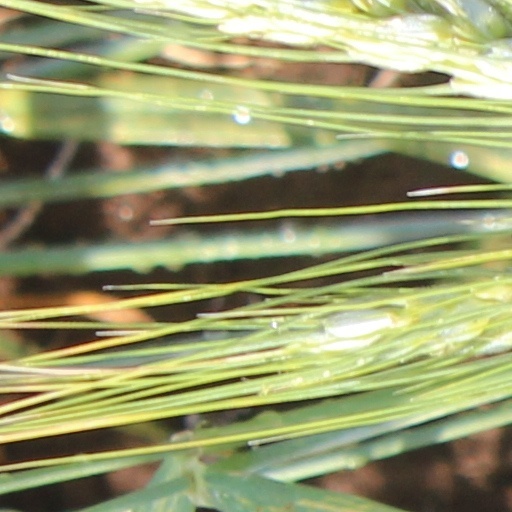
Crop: wheat